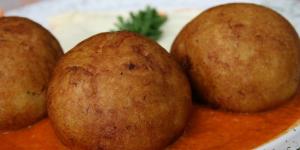
pasapalos pompas de jamon y chorizo